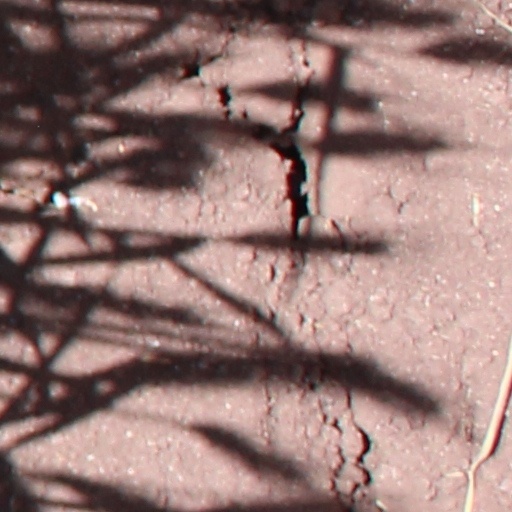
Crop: wheat